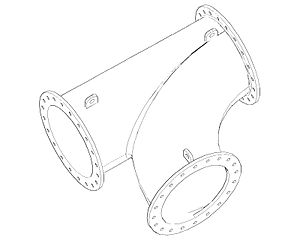
Grenrør
T-grenrør (3 porte).
Et grenrør, er et rør som forgrener sig. Ligesom rør leder grenrør fluider - eller mere eller mindre fravær af fluider; næsten vakuum.